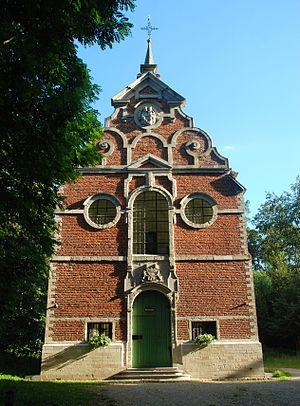
Belgique - Brabant flamand - Oud-Heverlee - Chapelle Notre-Dame de Steenbergen
La chapelle Notre-Dame de Steenbergen est une chapelle de style baroque située sur le territoire de la commune belge d'Oud-Heverlee, dans la province du Brabant flamand.